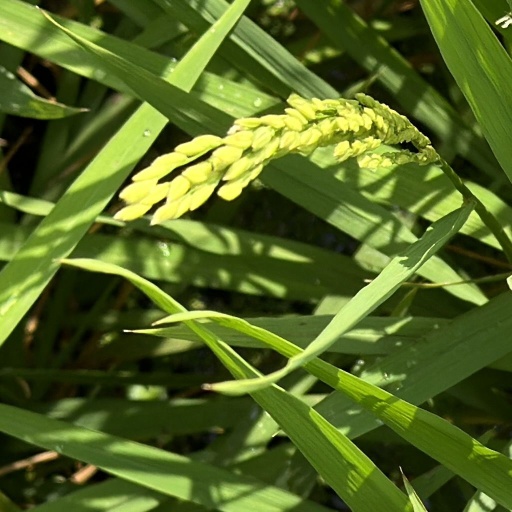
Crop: rice